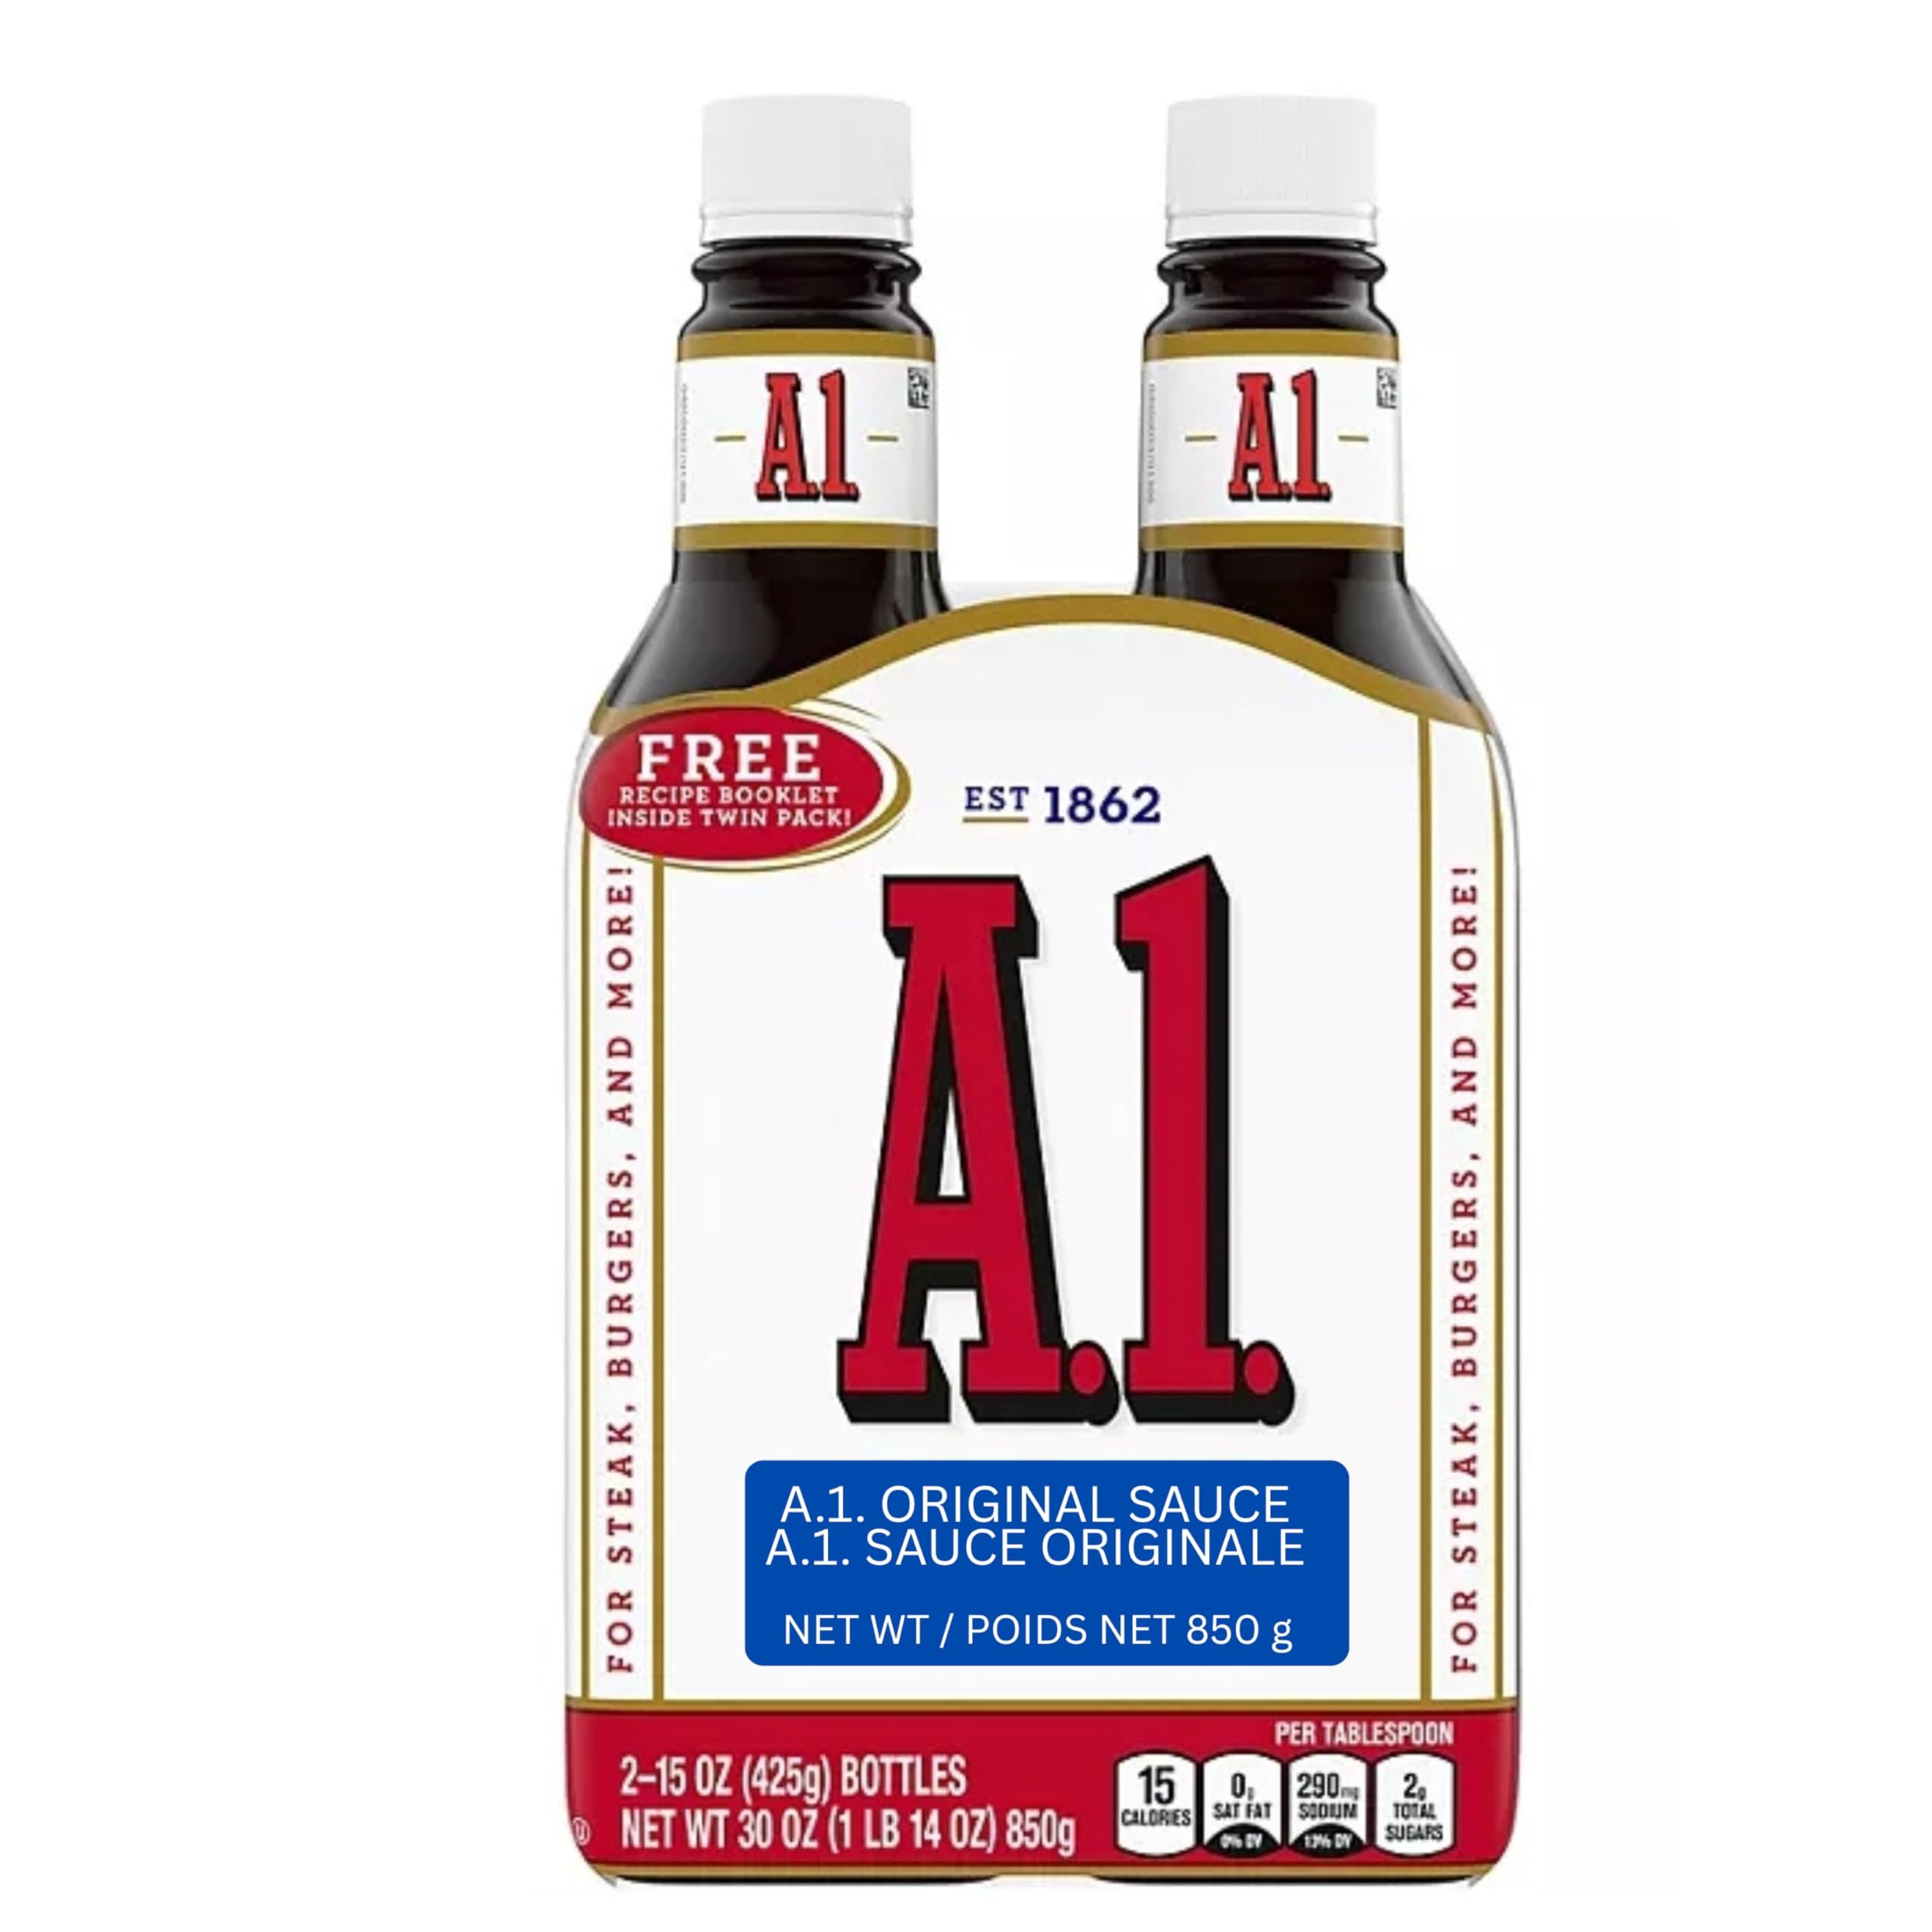
Item Name: A-1 Steak Sauce - 2/15oz bottles
Bullet Point 1: A-1 STEAK SAUCE 15 OZ
Bullet Point 2: A-1 STEAK SAUCE 15 OZ
Bullet Point 3: A-1 STEAK SAUCE 15 OZ
Product Description: A-1 STEAK SAUCE 15 OZ
Value: 30.0
Unit: ounce

Price: 8.68